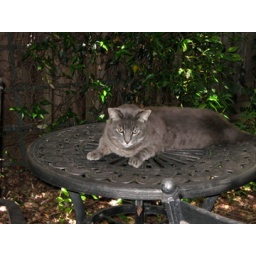
I disturbed the poor boy by opening the back door to take a picture.